United States at the 2010 Winter Paralympics

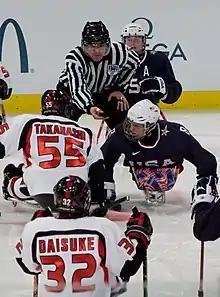
Team USA in a face-off against Team Japan during pool play on March 16, 2010.

The U.S. qualified for sledge hockey (also known as sled hockey) at the 2010 Paralympics by winning the 2009 IPC Ice Sledge Hockey World Championships. USA Hockey nominated the 15-member sledge hockey team on December 15, 2009, pending approval by the United States Olympic Committee. With a win over Japan in the gold medal game on March 20, 2010, the U.S. captured its second-ever gold medal in the sport. The team did not allow a goal in the tournament, outscoring its opponents by a total of 19 to 0. Alexi Salamone, born with deformed legs due to the Chernobyl nuclear disaster and later adopted by an American family, was the leading scorer for the U.S. with four goals and eight points in five games.